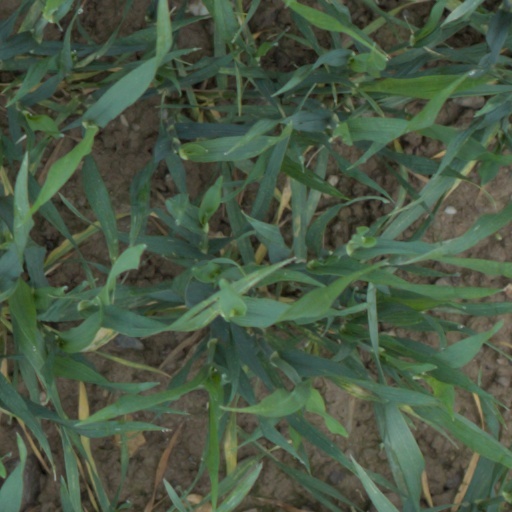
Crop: wheat